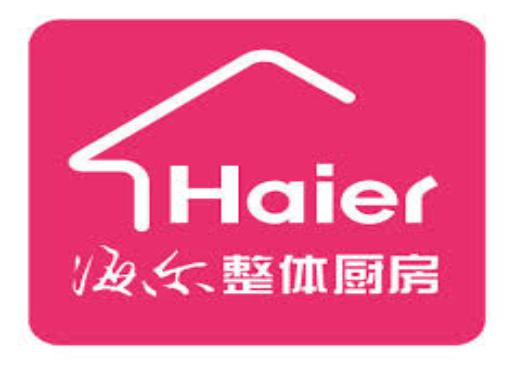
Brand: haier
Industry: Electronic